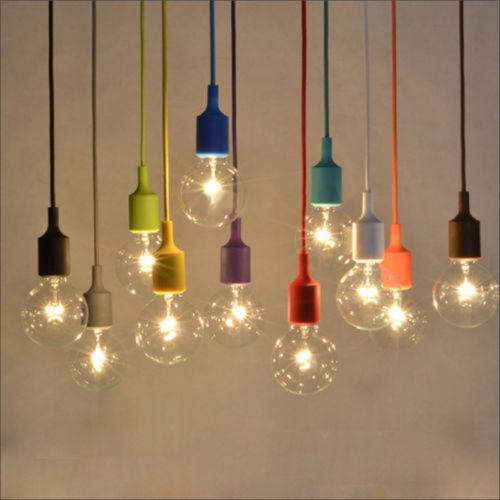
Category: lamp